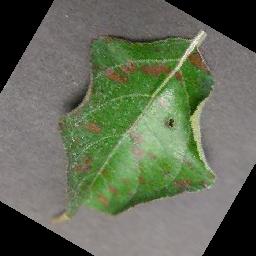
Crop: apple
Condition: cedar_rust